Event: Ecuador Earthquake
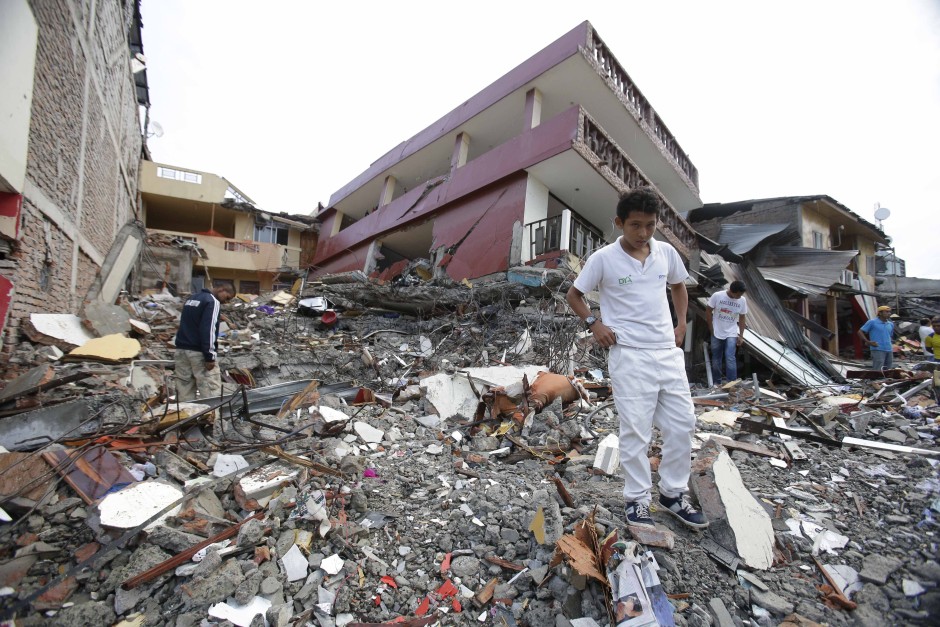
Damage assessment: damage